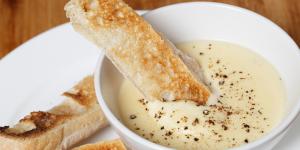
crema de queso para untar